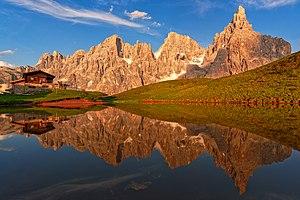
Le passo Rolle est un col alpin de la province autonome de Trente situé à 1 984 m d'altitude, qui relie les vallées de Primiero et de Fiemme.